Sharyl Attkisson

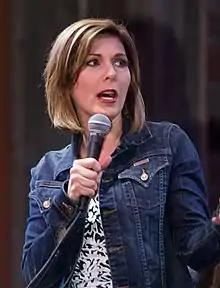
Attkisson in 2014

Sharyl Attkisson (born January 26, 1961) is an American journalist and television correspondent. She hosts the Sinclair Broadcast Group TV show "Full Measure with Sharyl Attkisson".